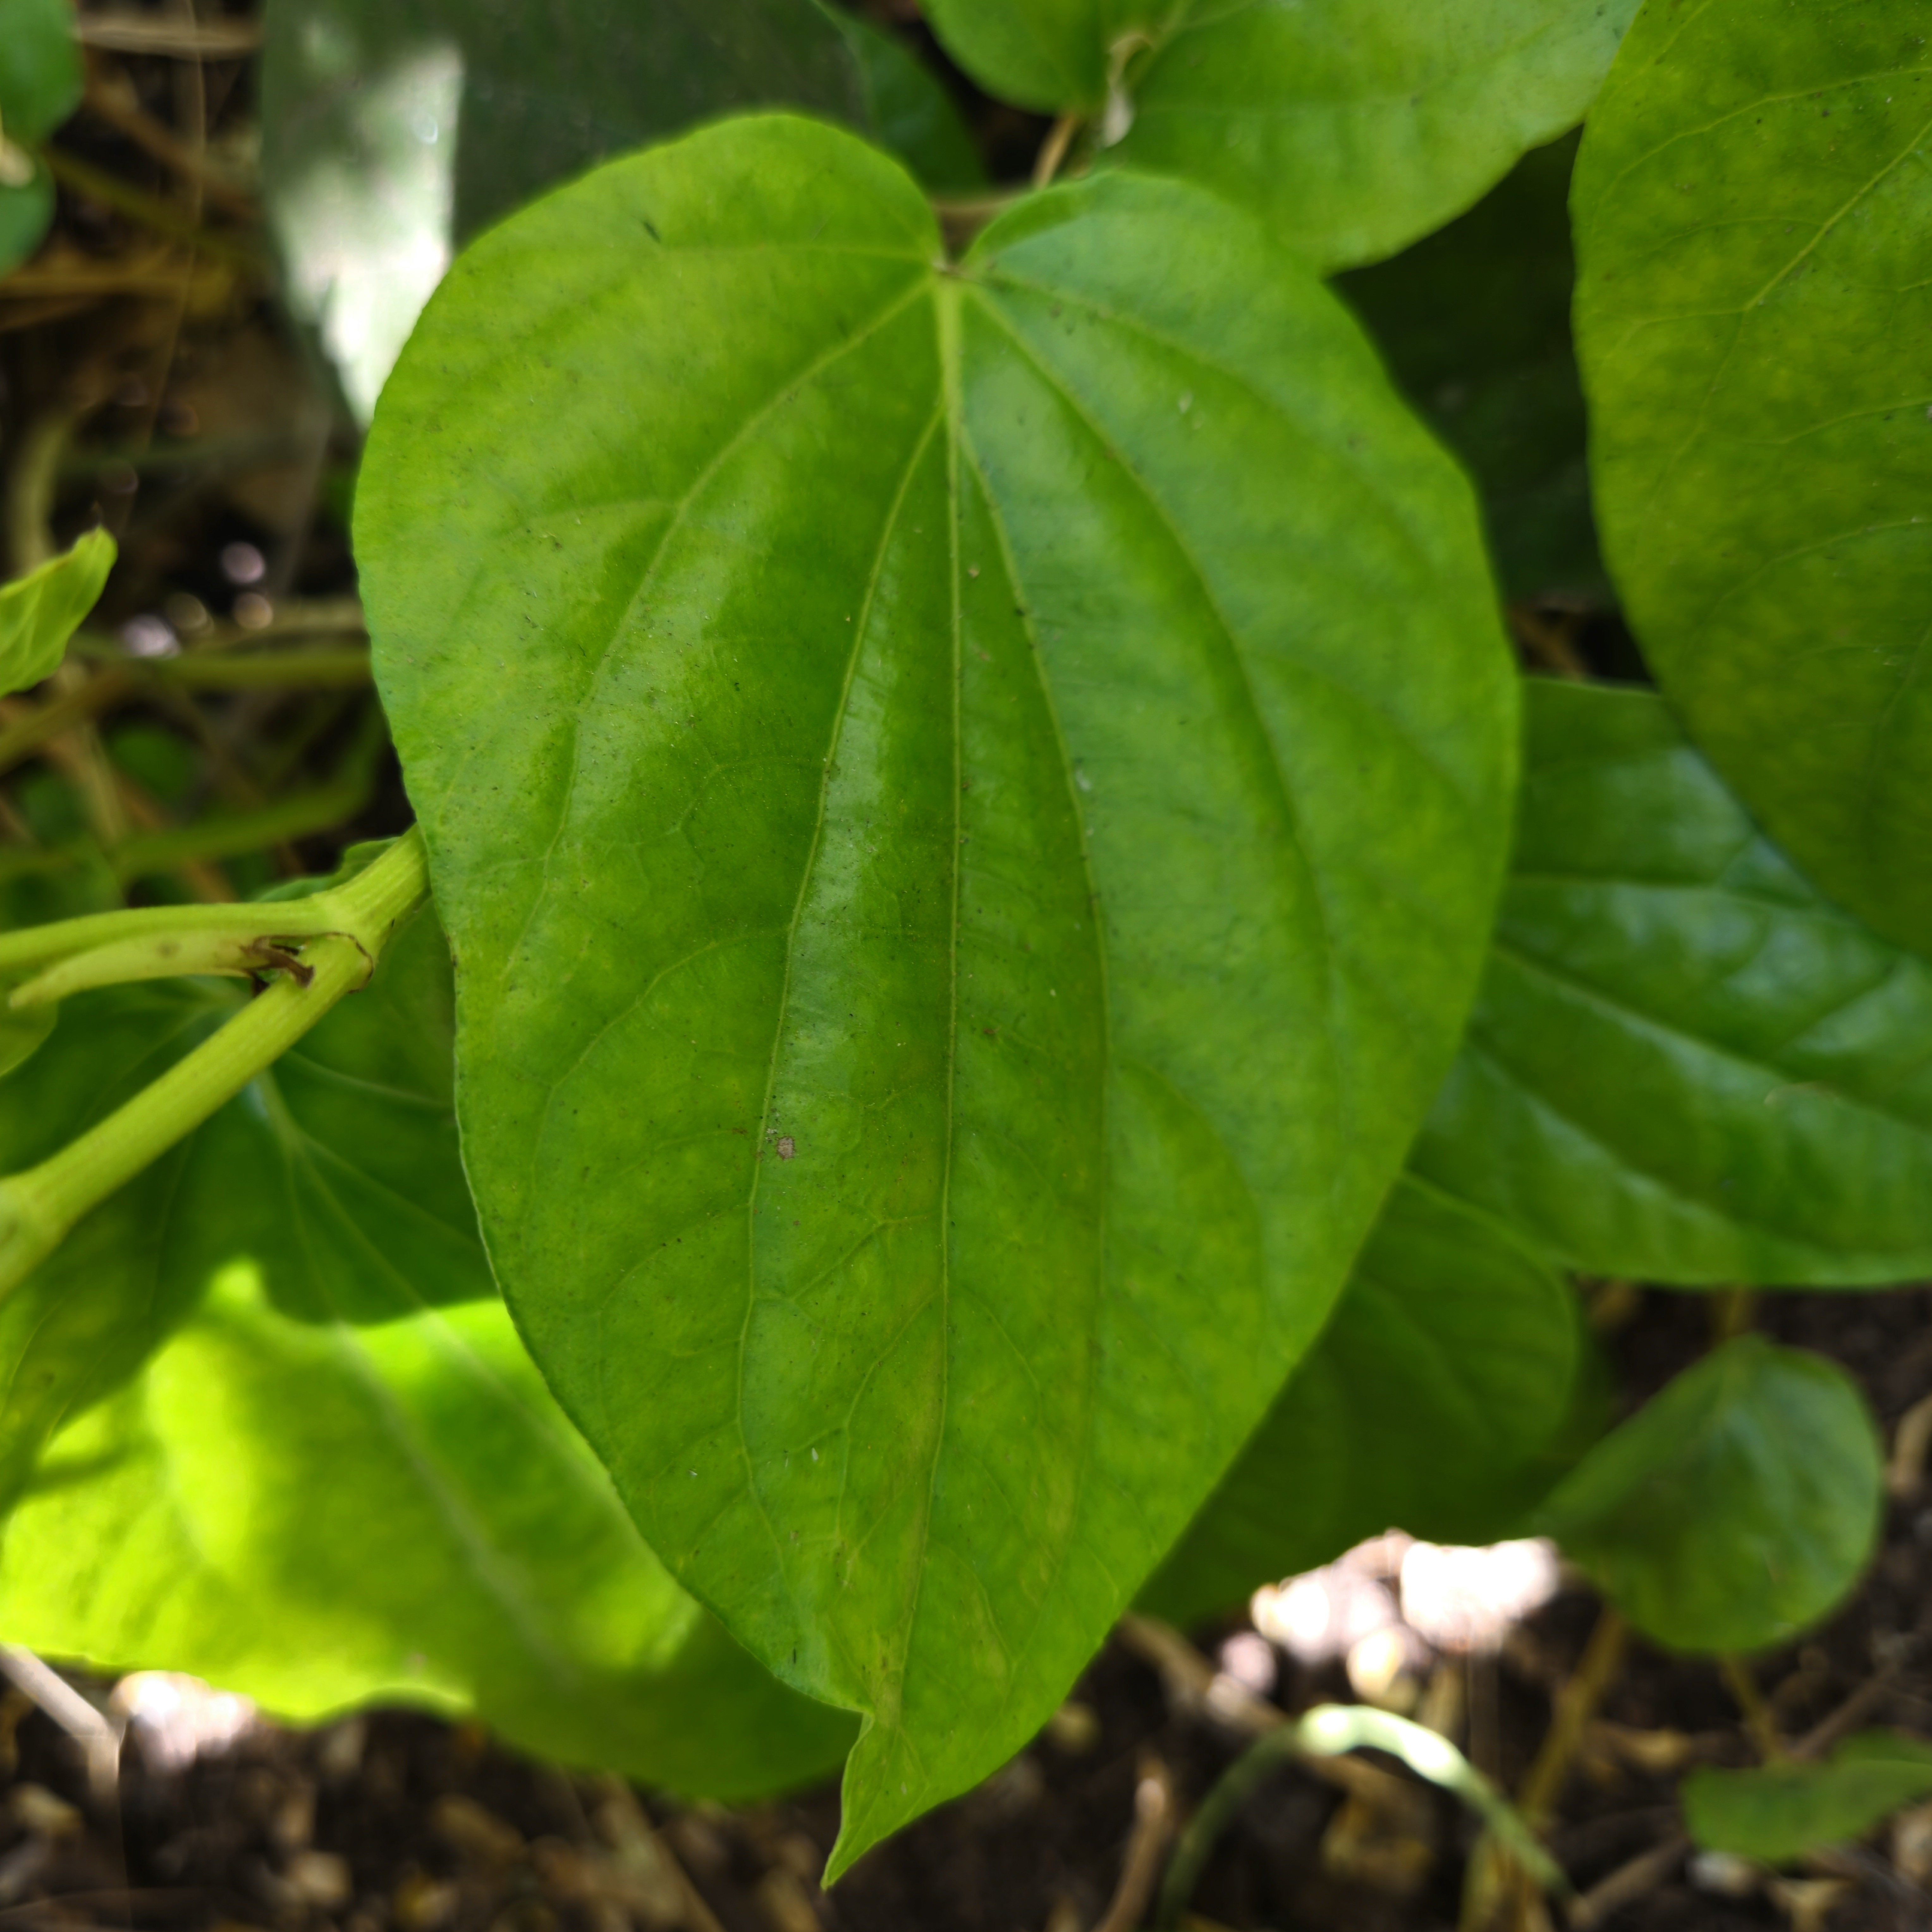
Label: Healthy